8th (Service) Battalion, East Yorkshire Regiment

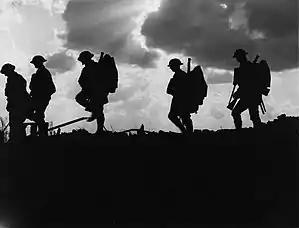
British troops (believed to be the 8th East Yorkshires) moving up during the Ypres Offensive.

The move south to Loos was achieved by a series of night marches beginning on 20/21 September, arriving at Nœux-les-Mines at 23.00 on 24 September, when the men bivouacked in open fields in heavy rain. The British attack was launched at 06.30 the following morning, and at 11.15 62nd Bde was ordered up to a concentration area north of Mazingarbe. Before the men had time to eat, orders arrived for the brigade to go up to support 15th (Scottish) Division, which was believed to have captured Hill 70. The brigadier selected 8th EYR and 10th Green Howards for this task. Without time for reconnaissance all he could do was point out Hill 70 on the map and tell the battalion commanders: 'We do not know what has happened on Hill 70. You must go and find out: if the Germans hold it, attack them; if our people are there, support them; if no-one is there, dig in'. As the inexperienced battalions set out (still accompanied by their transport) they were instructed by a military policeman that according to trench routine they must open out, with intervals between sections. Spacing out the columns took time, and it was 16.30 before they crossed the old front line and headed for Loos. Shortly afterwards they came in full view of German artillery, which practically destroyed the battalion transport. Instead of going through the village of Loos and north of the Loos Crassier spoil heap, the 8th Yorkshires, followed by 10th Green Howards, passed on the south side, bumping into 1/20th Londons of 47th (1/2nd London) Division, which was holding part of the German positions. The CO of 1/20th Londons tried to stop the advance, but the two Yorkshire battalions carried on in extended lines towards Chalk Pit Copse, well south of Hill 70. A few minutes later they came under intense machine gun fire from the German-held part of the copse, 8th EYR and the leading companies of 10th Green Howards sustaining heavy casualties. In the confusion and gathering darkness some troops trying to retrace their steps and go through Loos were mistaken for attackers and fired upon by the rear companies of 10th Green Howards. It was 19.30 before Lt-Col Way and the CO of the Green Howards were able to restore order. 8th East Yorkshires, together with the remnants of the 1/19th Londons, dug in, continuing the line of 1/20th Londons over the Crassier into the outskirts of Loos village. Two companies dug communication trenches back towards the old front line, and cleared German stragglers out of Loos.